Óliver Pérez

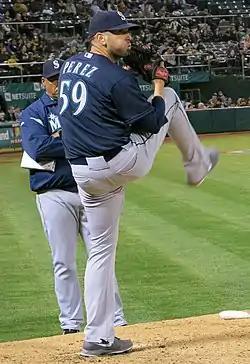
Pérez pitching for the Seattle Mariners in 2013

On May 15, 2010, manager Jerry Manuel moved Pérez to the bullpen. Pérez refused a minor league assignment to work on his pitching, despite both his poor play and repeated attempts by the Mets' front office.